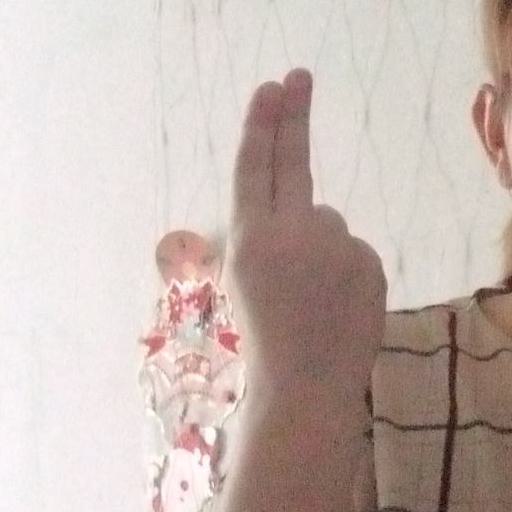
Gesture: two_up_inverted